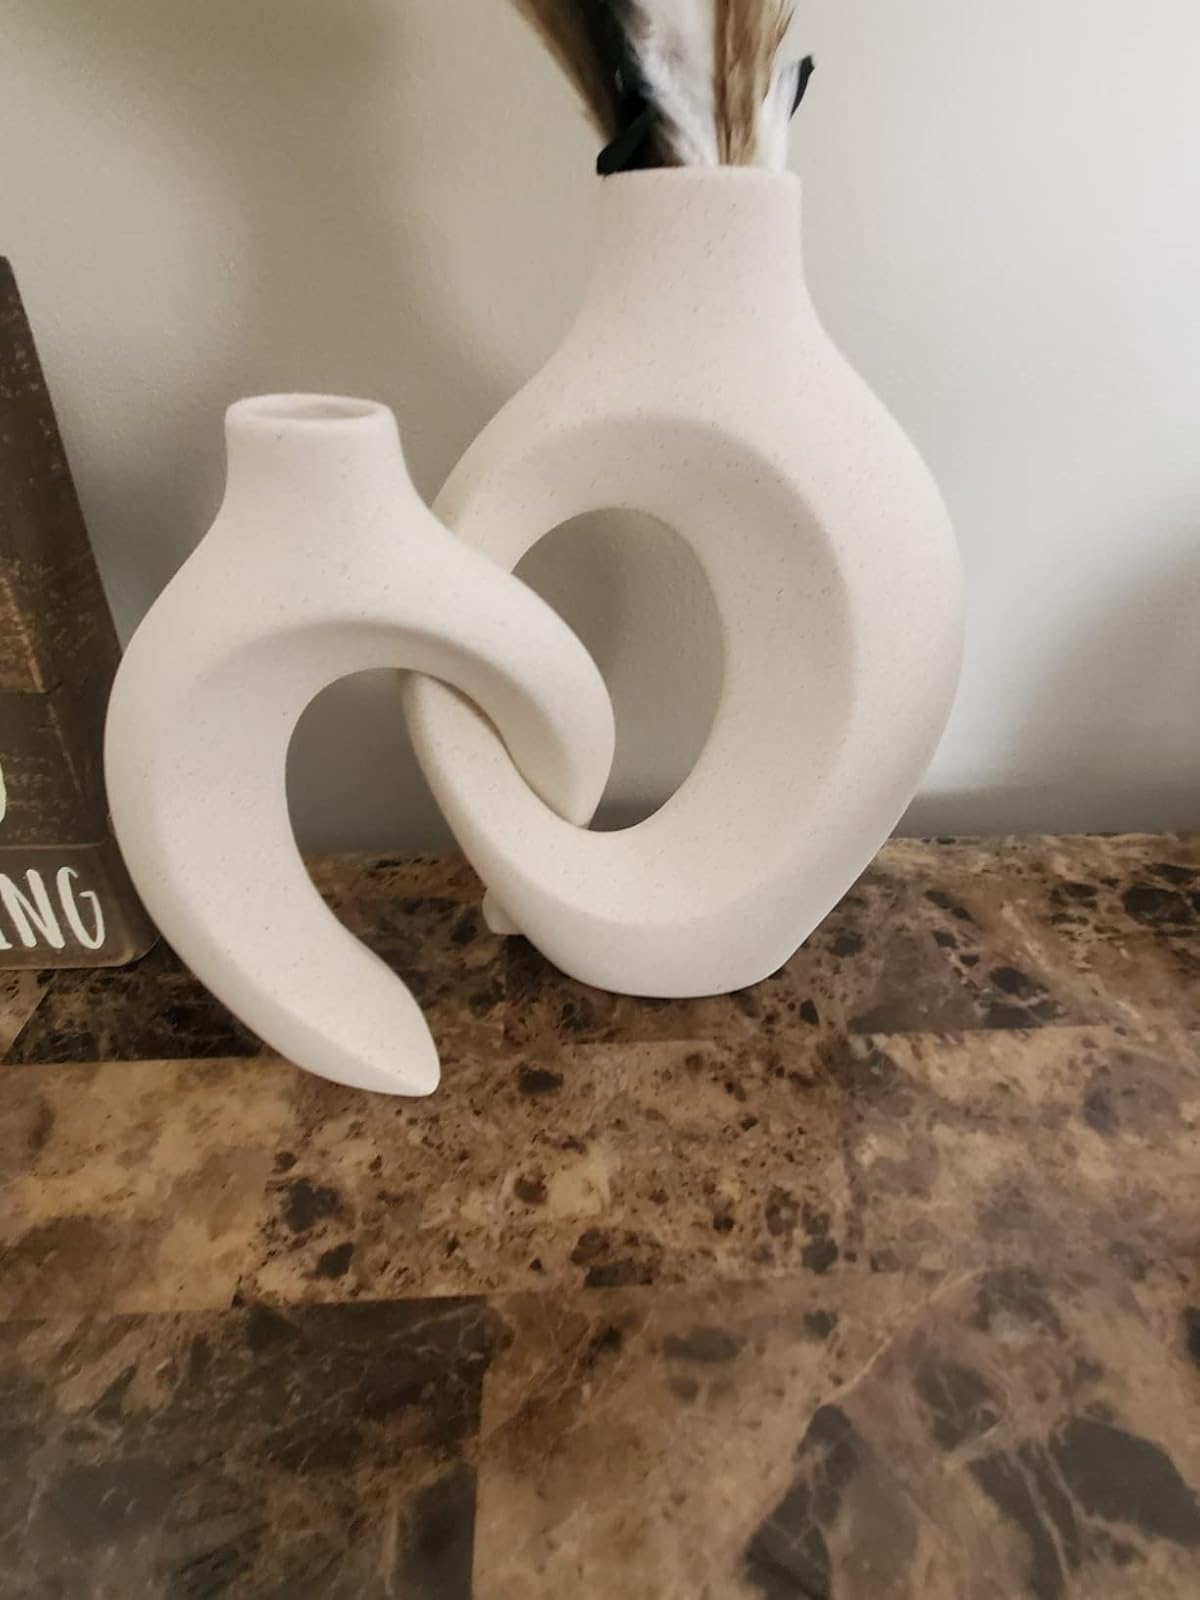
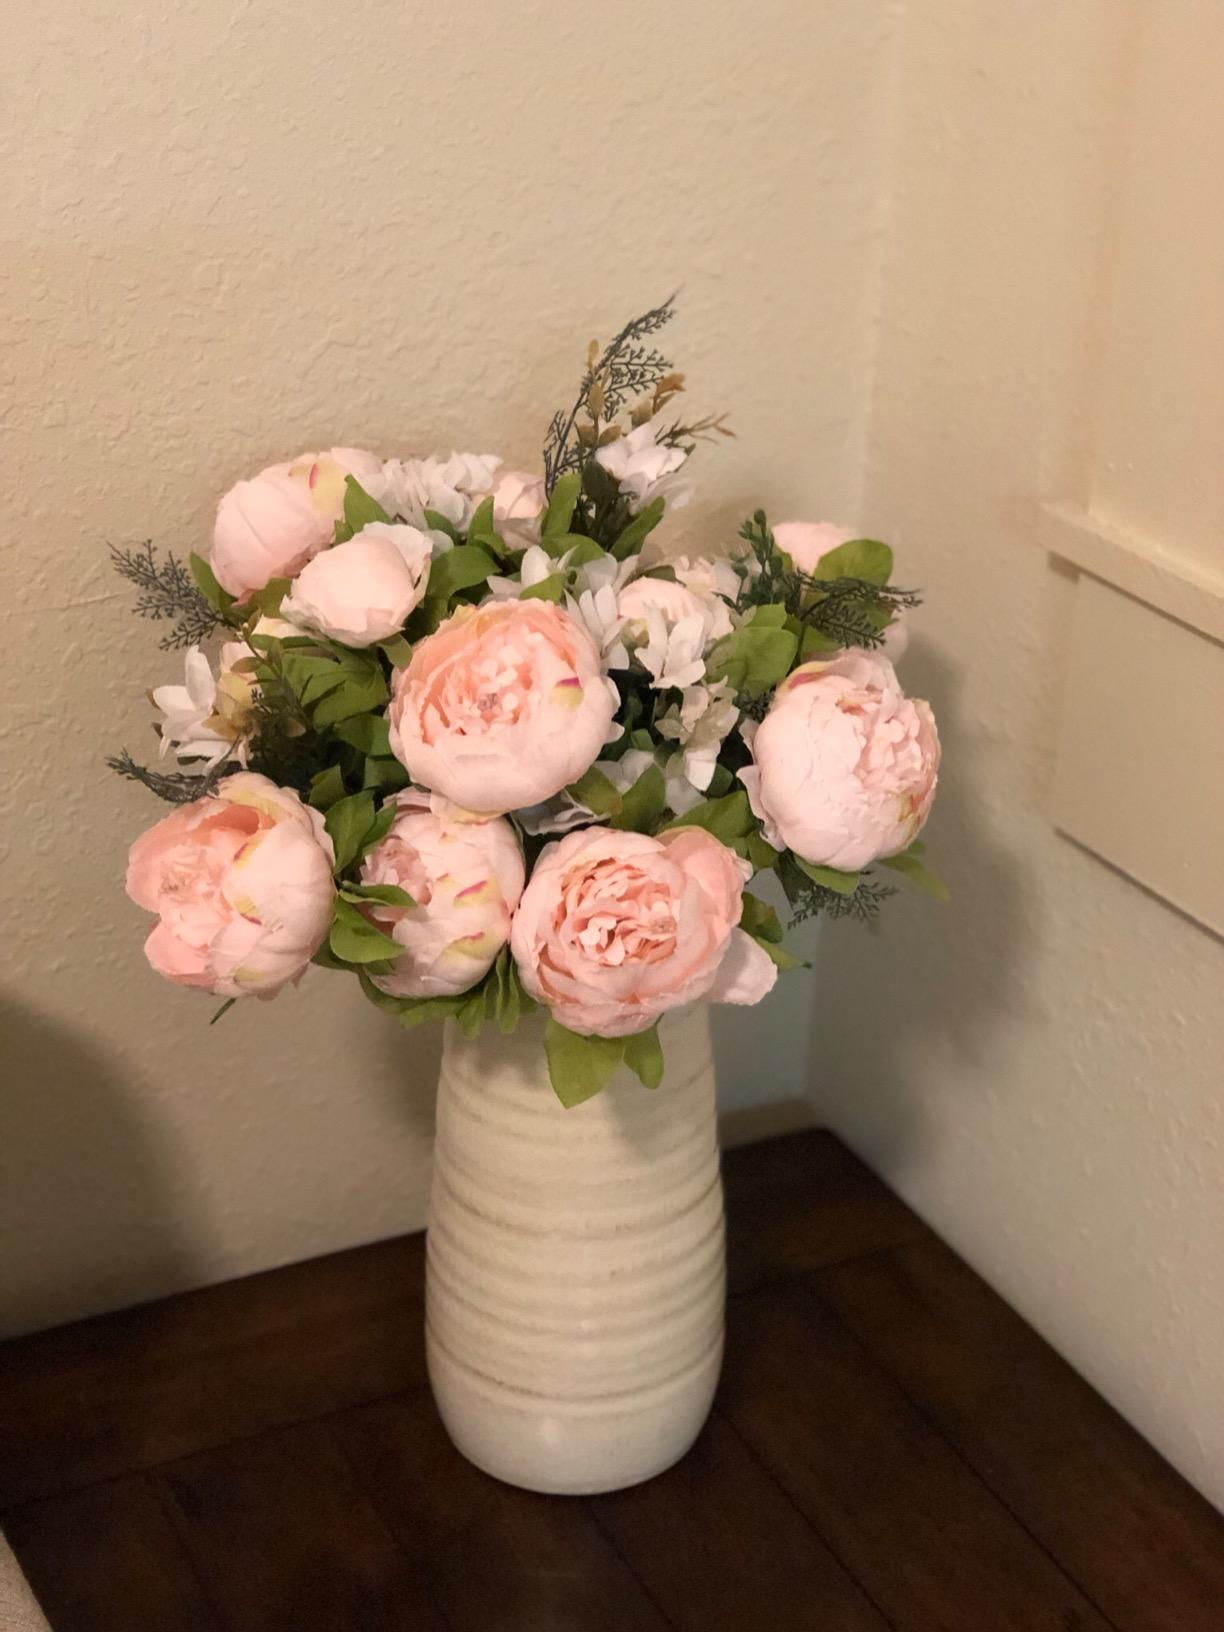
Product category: vase
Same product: no